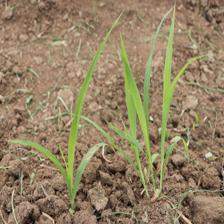
Label: Sorghum